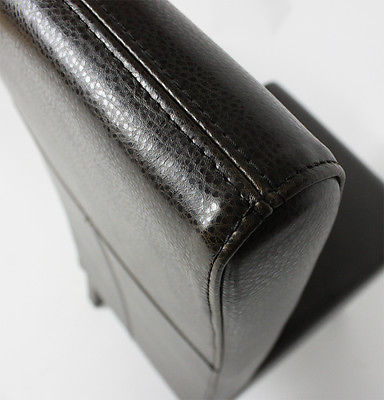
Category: chair